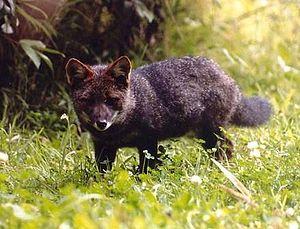
Lycalopex est un genre de canidés dont on rencontre les espèces en Amérique du Sud. Le genre Lycalopex est plus étroitement apparenté au chien qu'aux « vrais » renards. L'espèce la plus commune est sans aucun doute Lycalopex griseus, le renard gris d'Argentine à grandes oreilles. Ces renards sont chassés en Argentine pour leur fourrure, et également du fait de leur réputation de « tueurs d'agneaux », réputation largement exagérée.
Le Renard de Darwin est une petite espèce de canidé, actuellement menacée, du genre Lycalopex. Le Renard de Darwin a été découvert sur l'île de Chiloé, au large du Chili, par le naturaliste Charles Darwin en 1834. Une théorie fut longtemps maintenue, selon laquelle le Renard de Darwin était une sous-espèce du Renard gris d'Argentine ; toutefois, la découverte en 1990 d'une petite population de Renards de Darwin, sur le continent, et plus précisément dans le parc national Nahuelbuta et des analyses génétiques subséquentes ont établi le statut d'espèce unique du Renard de Darwin.